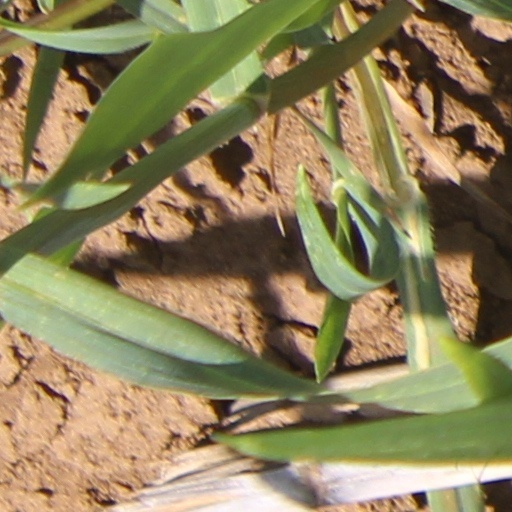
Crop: wheat